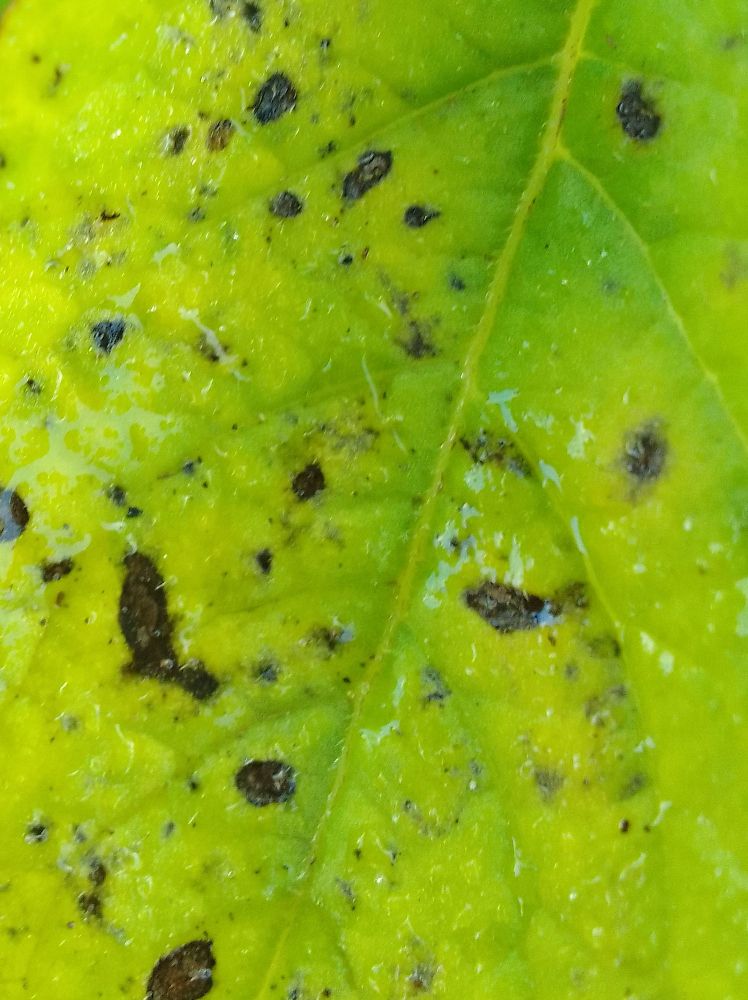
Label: Early blight